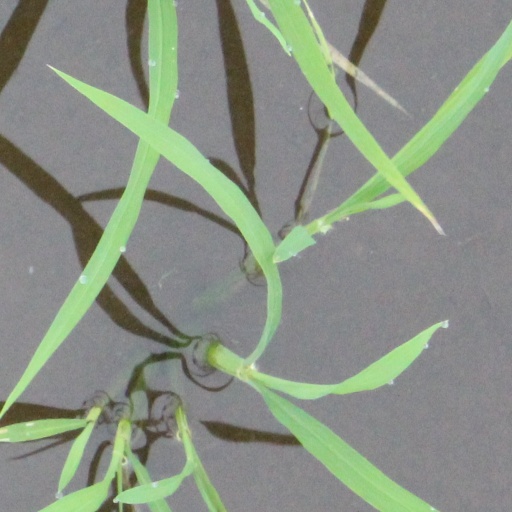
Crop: rice